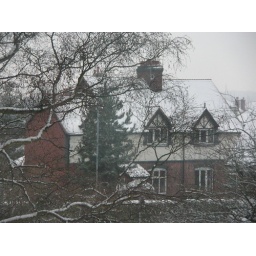
View of houses in Rotten Row from our window